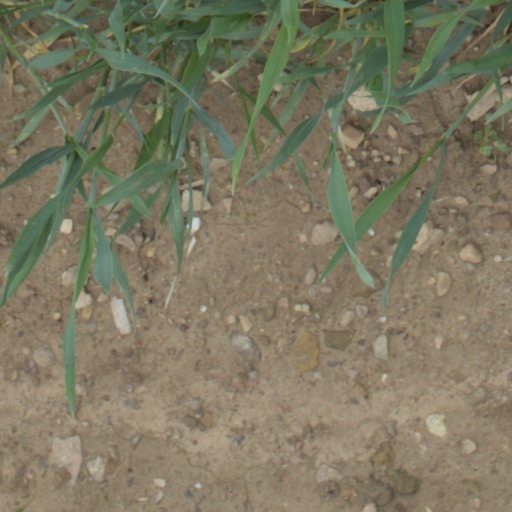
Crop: wheat